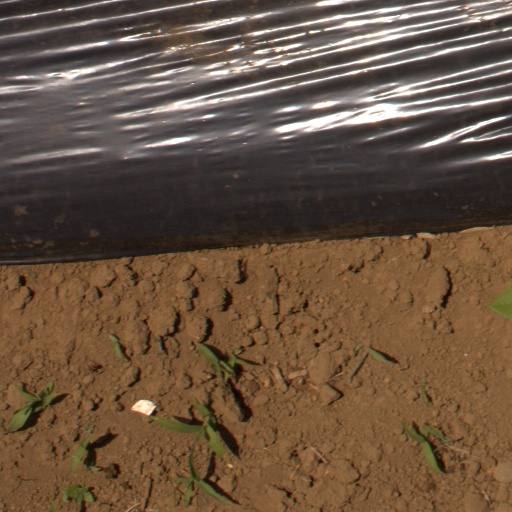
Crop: Jerusalem artichoke